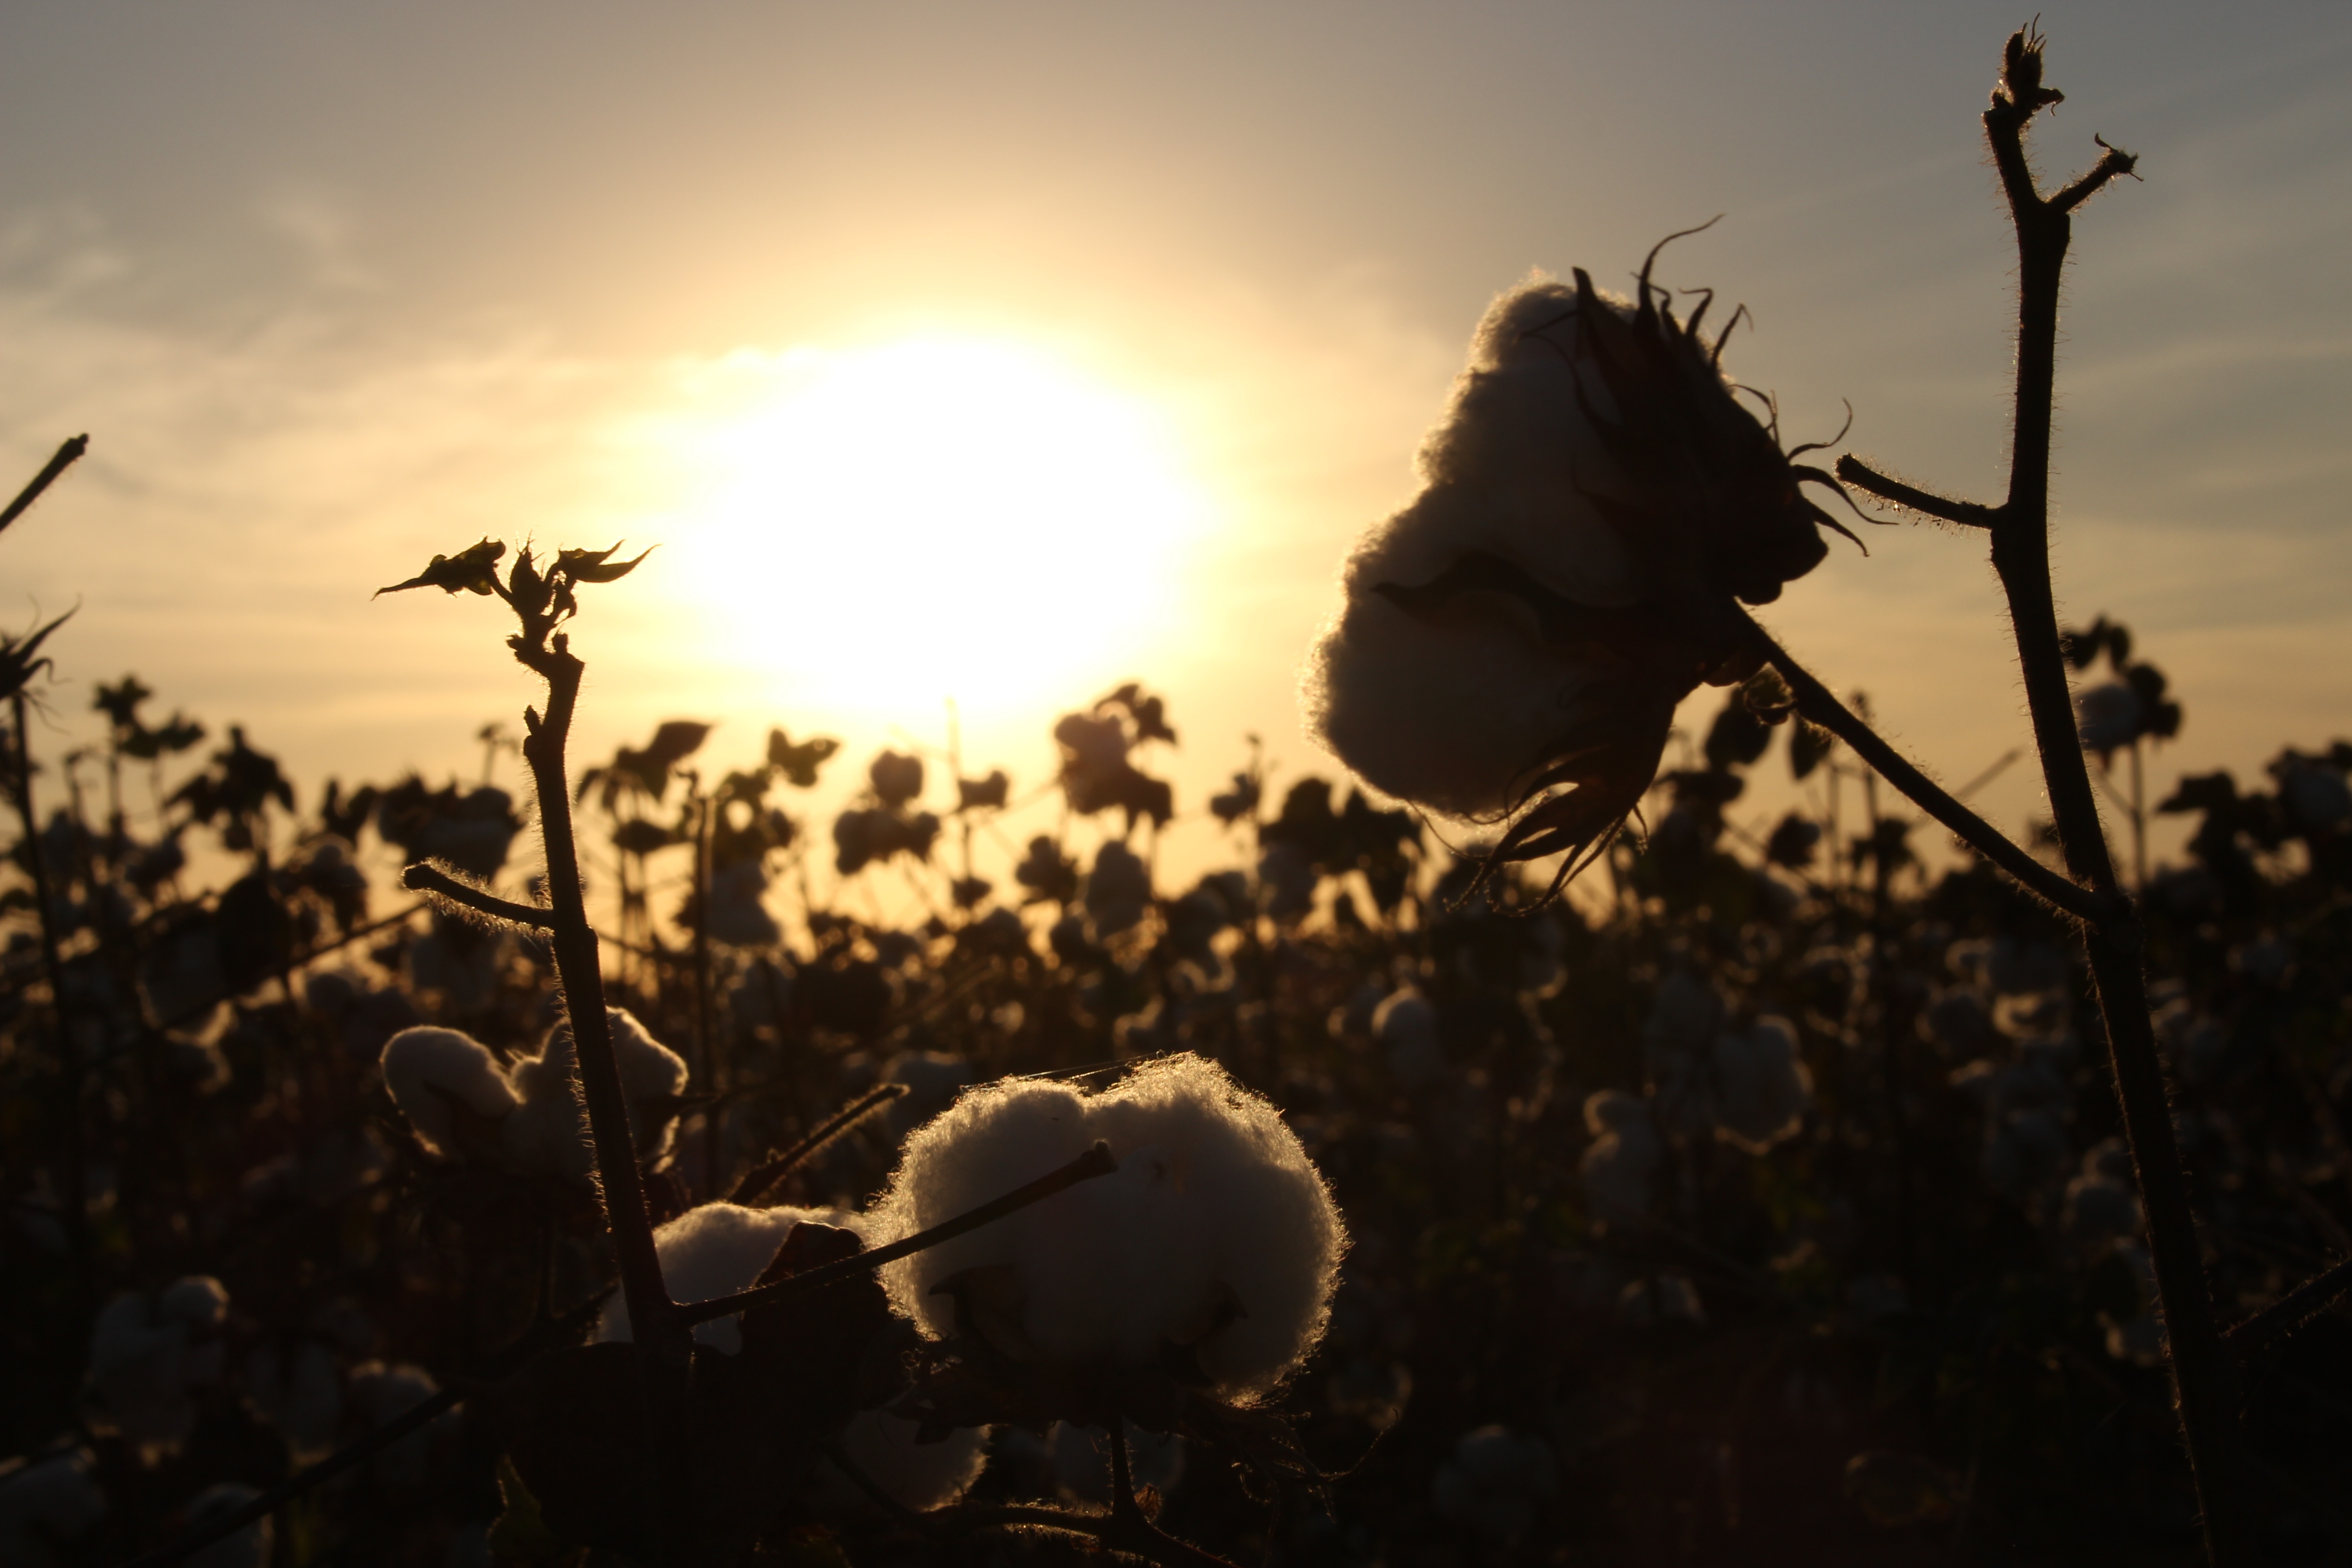
tree, nature, silhouette, cloud, sky, sun, sunrise, sunset, field, sunlight, morning, flower, dawn, dusk, evening, crop, brazil, cotton